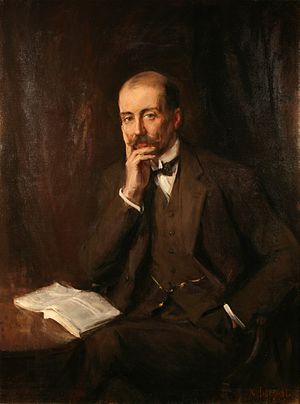
Adrian Boult
Sir Adrian Cedric Boult var en engelsk dirigent.